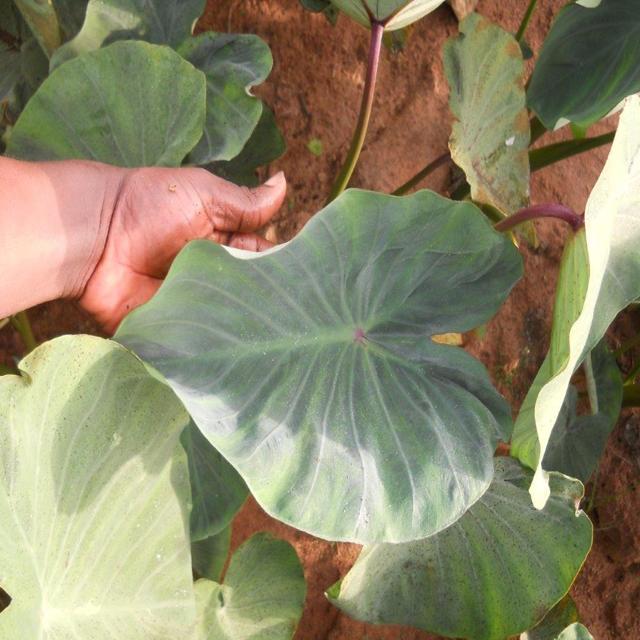
Label: Healthy